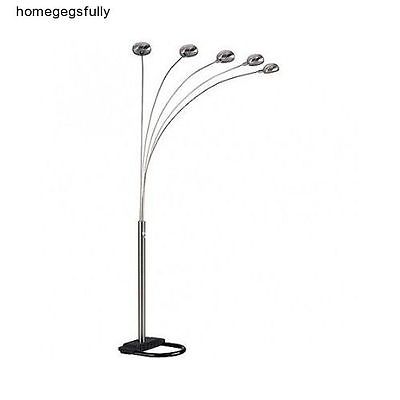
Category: lamp